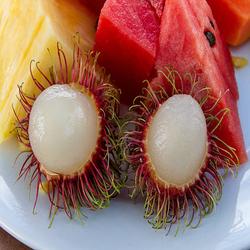
Label: Rambutan